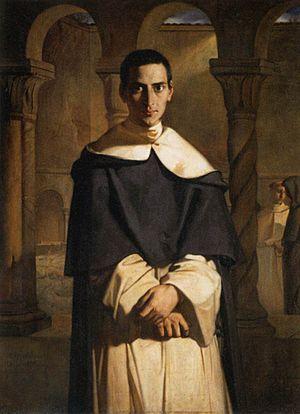
Théodore Chassériau, né le 20 septembre 1819 à Santa Bárbara de Samaná à l'île de Saint-Domingue, et mort le 8 octobre 1856 à Paris, est un peintre français.